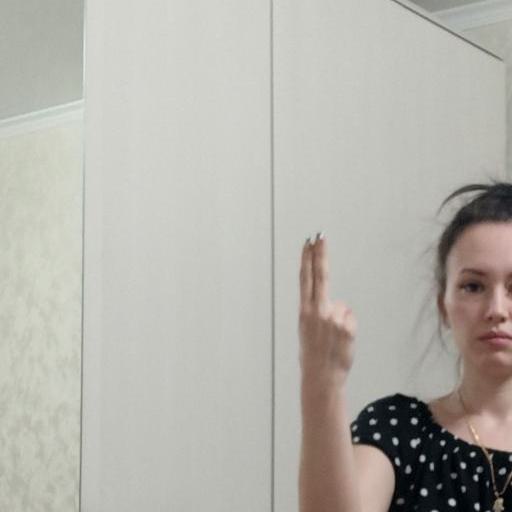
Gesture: two_up_inverted